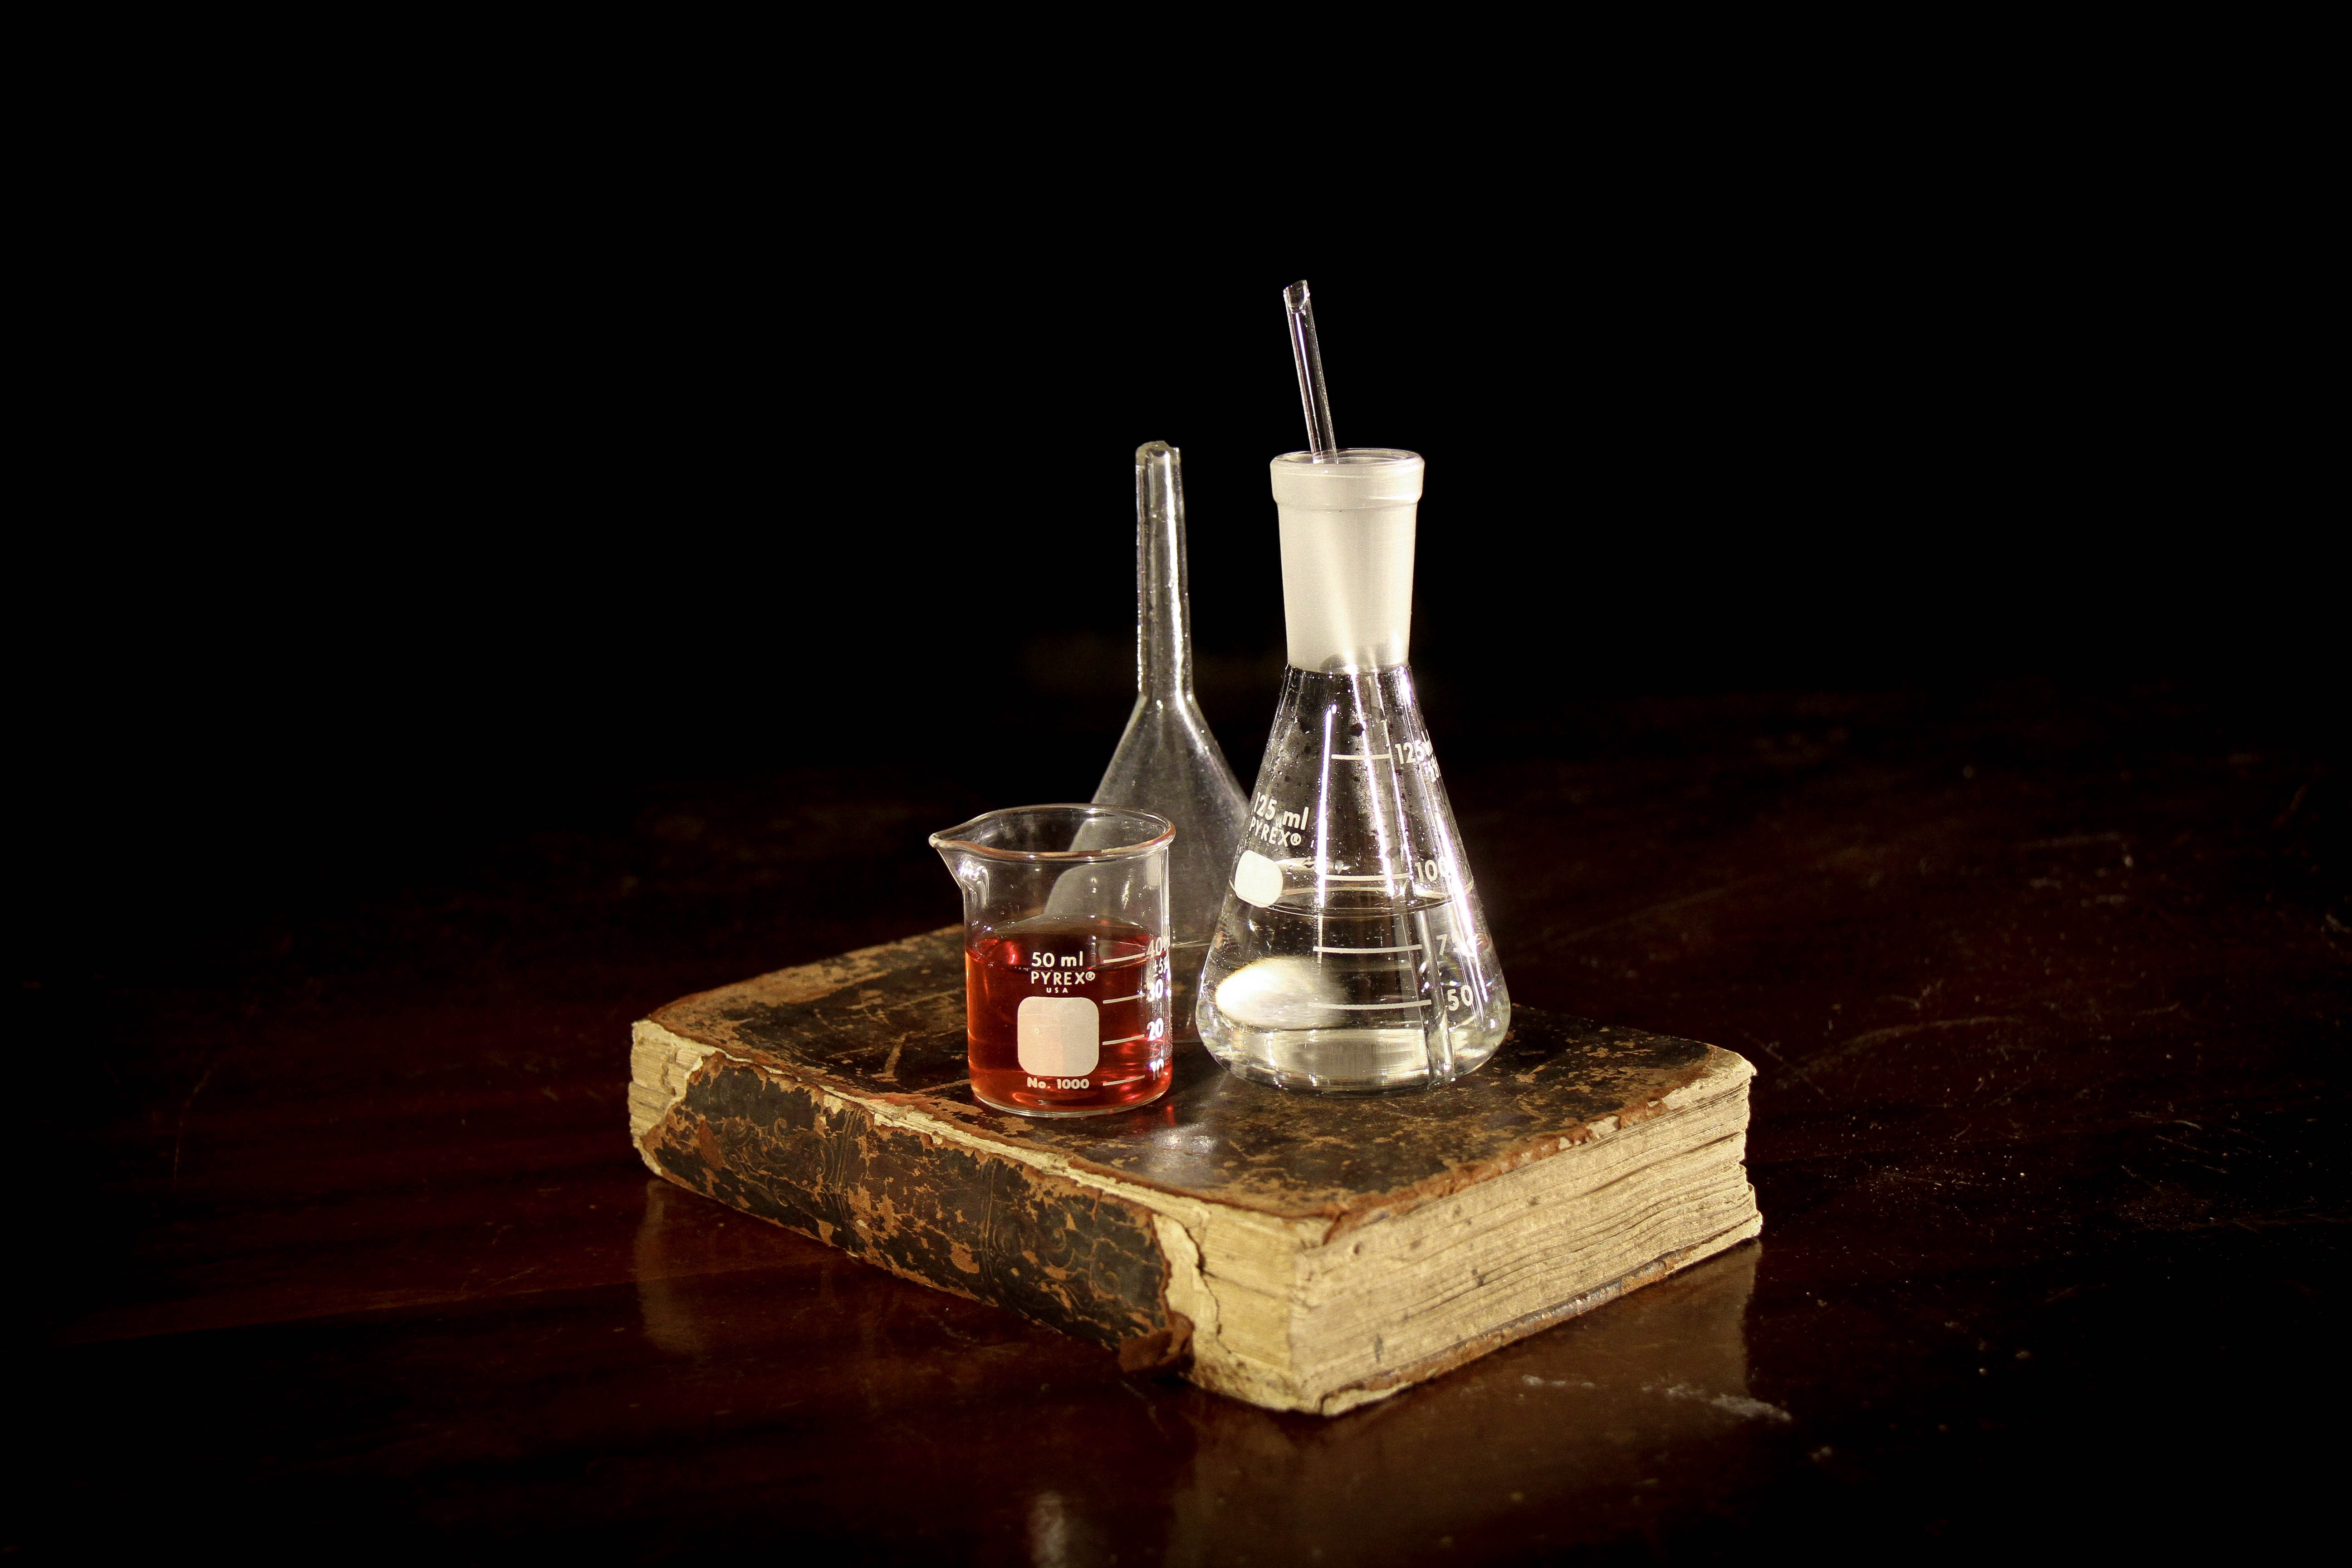
nature, book, light, night, vintage, glass, vase, ancient, darkness, botany, candle, lighting, still life, pharmacy, drug, alchemy, chemical, medication, pharmacist, portion, cure, funnel, measuring, remedy, herbal medicine, still life photography, pipette, beker